Manger Church

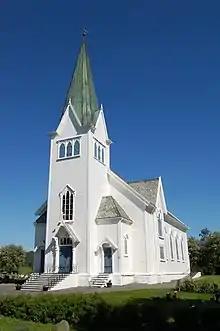
View of the church

Manger Church is a parish church of the Church of Norway in Alver Municipality in Vestland county, Norway. It is located in the village of Manger on the island of Radøy. It is one of the four churches in the Radøy parish which is part of the Nordhordland prosti (deanery) in the Diocese of Bjørgvin. The white, wooden church was built in a long church style in 1891 using designs by the architect Hans Heinrich Jess who was from Bergen. The church seats about 440 people.